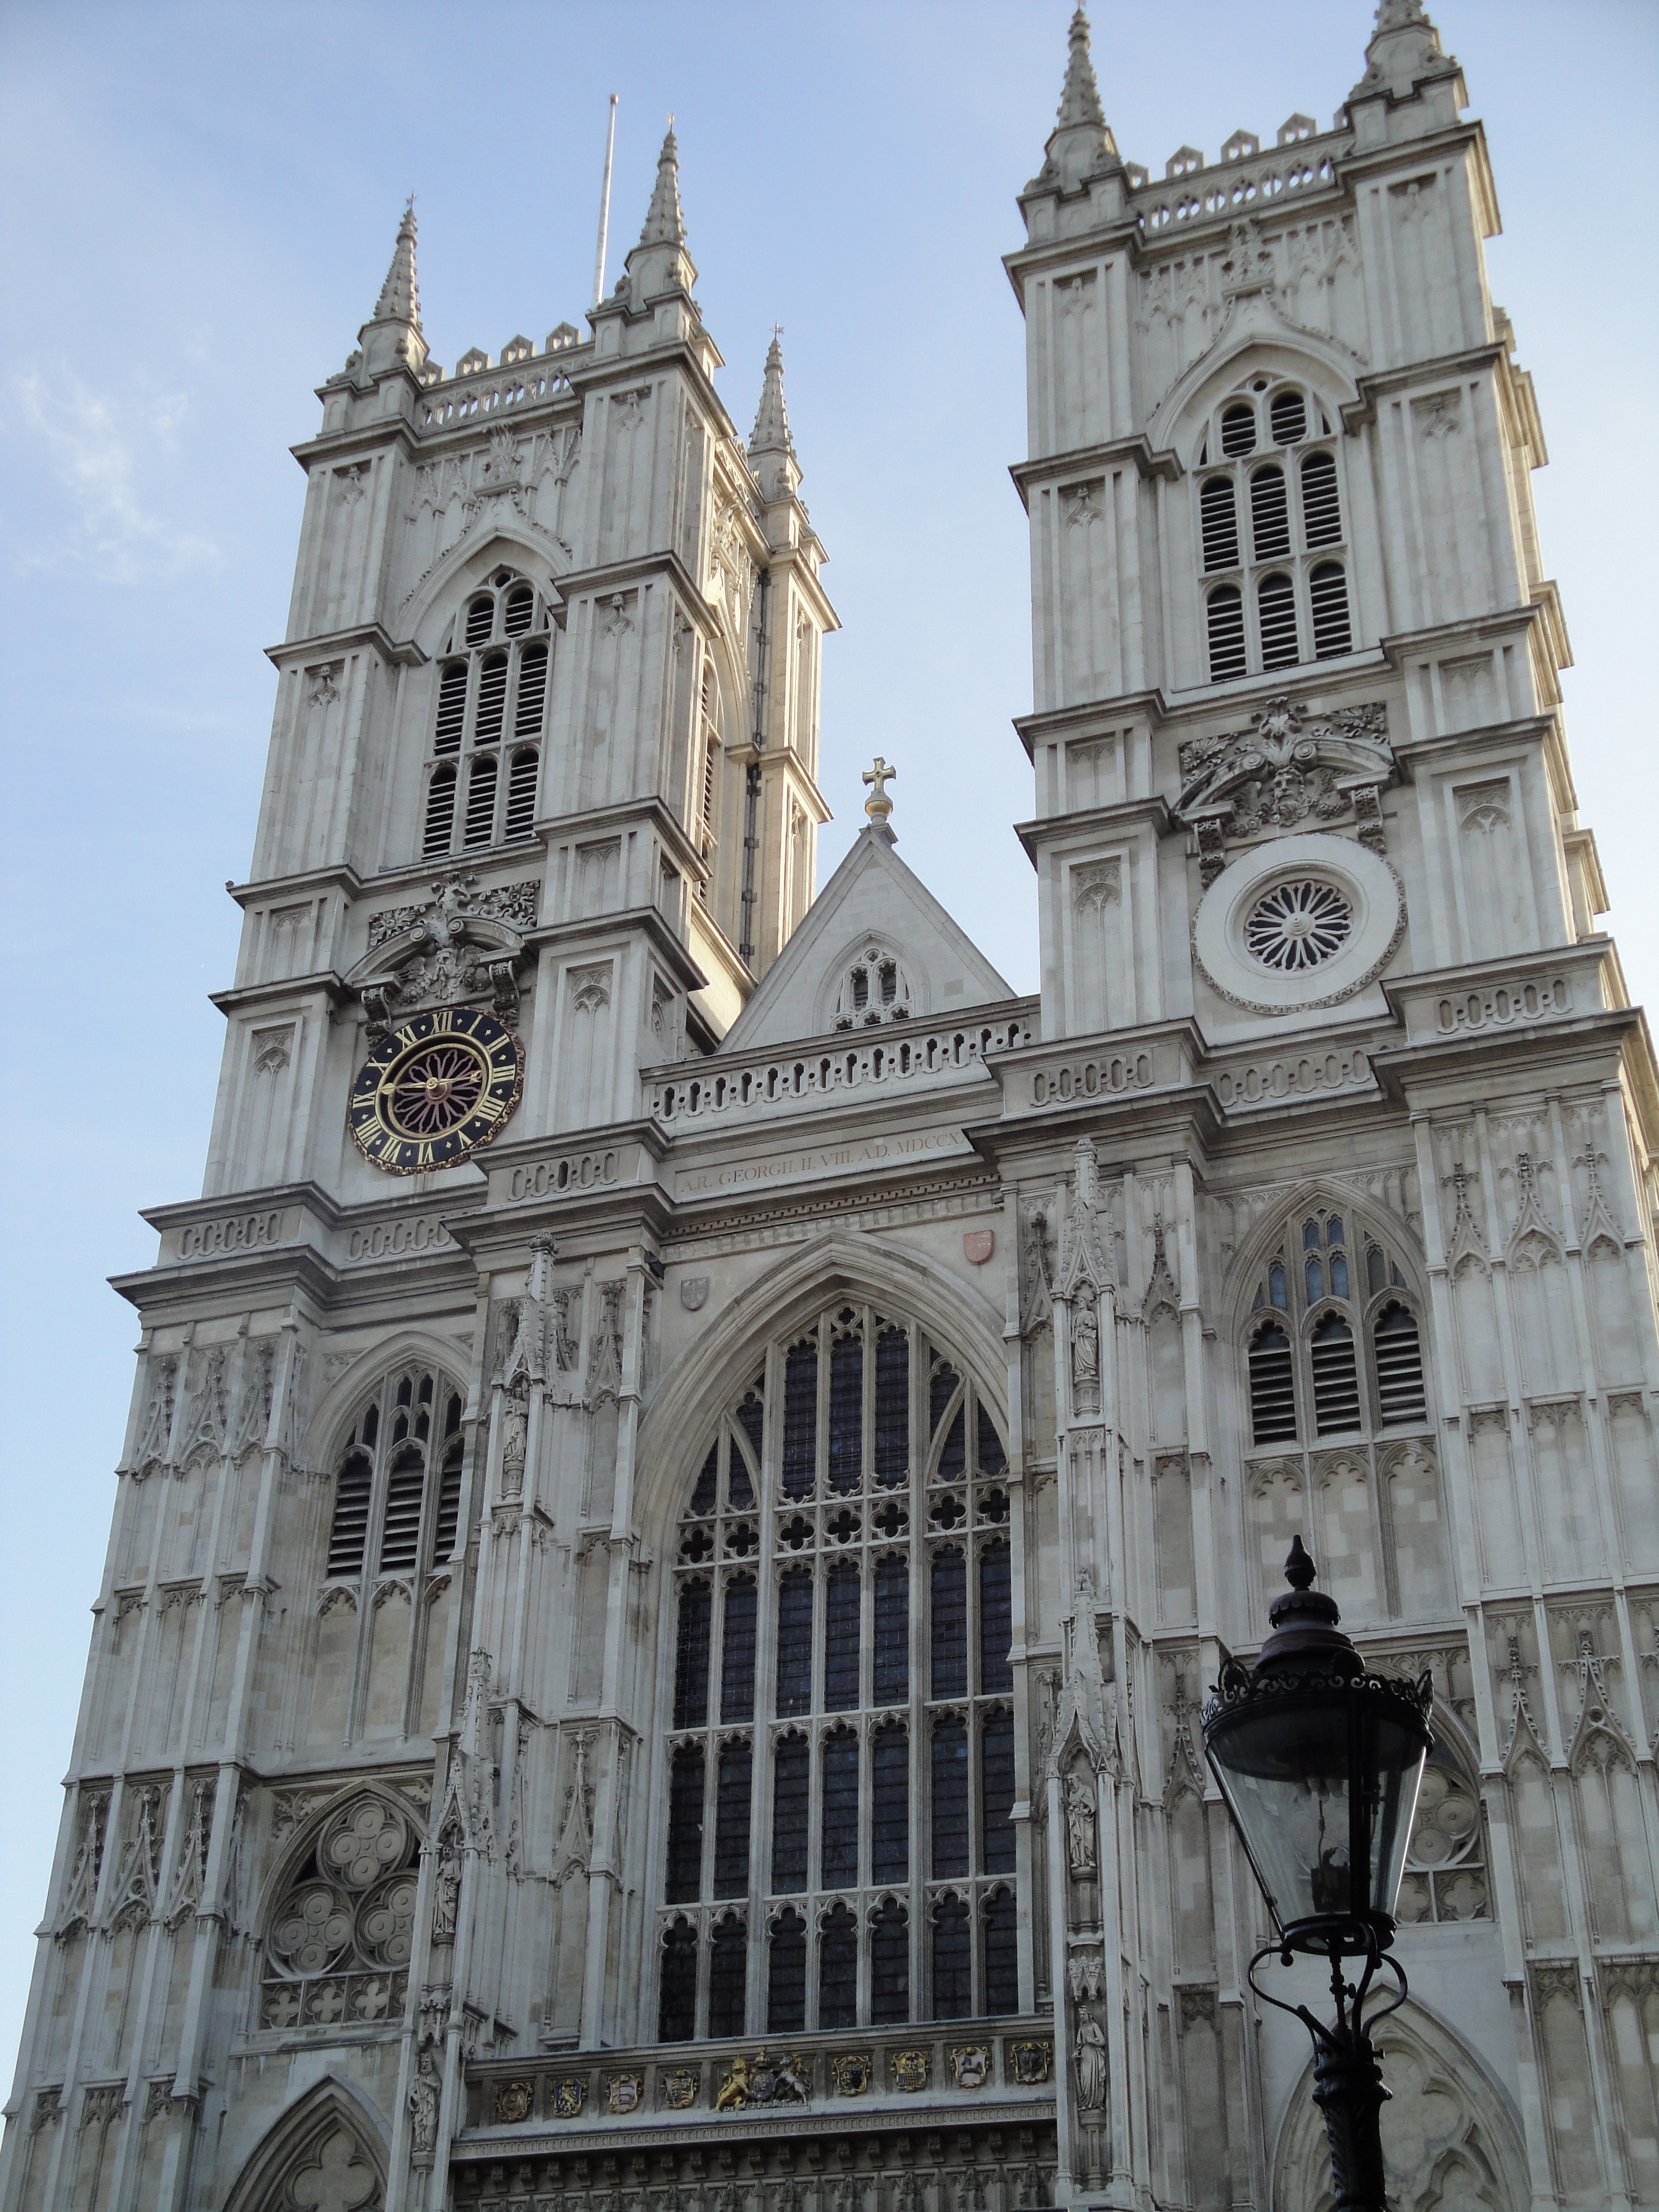
architecture, building, city, paris, tourist, travel, france, europe, tower, landmark, facade, church, cathedral, historic, tourism, place of worship, medieval architecture, spire, famous, basilica, gothic architecture